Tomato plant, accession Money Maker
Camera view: horizontal (90 deg, fisheye); turntable rotation: 210 degrees
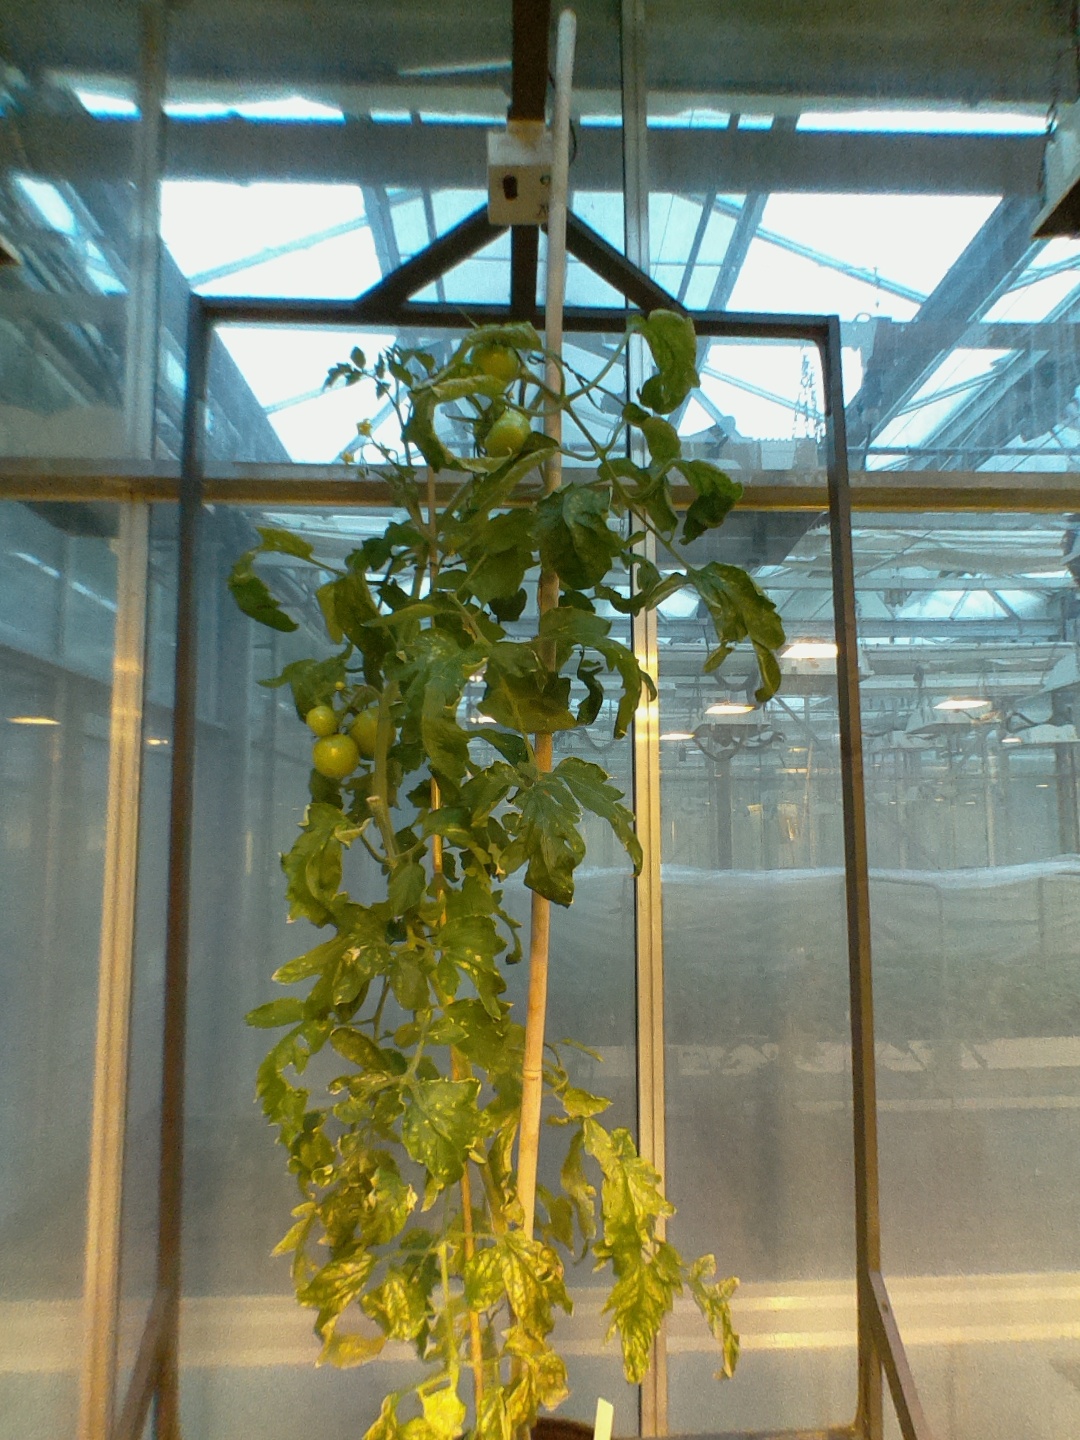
BBCH growth stage 78: 80% -90% of final fruit size